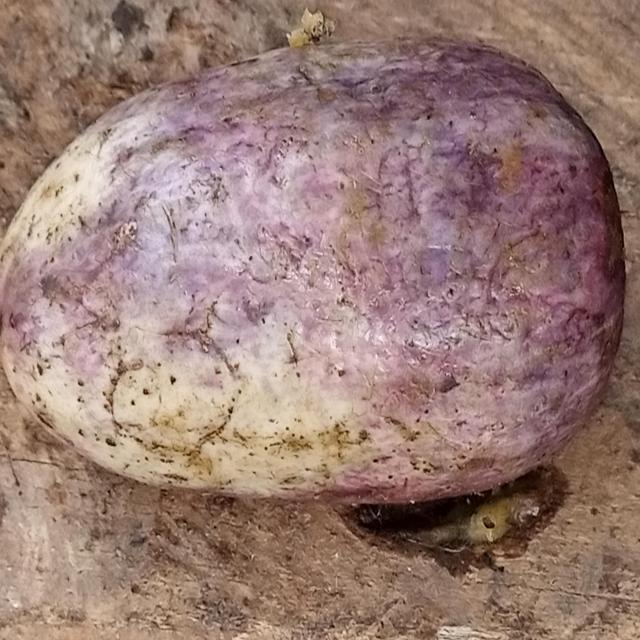
Plum grade: unripe